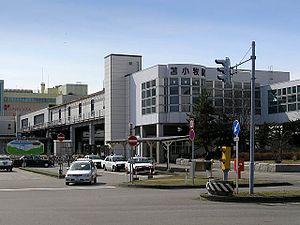
Tomakomai est une ville portuaire située dans la sous-préfecture d'Iburi, sur l'île d'Hokkaidō, au Japon.